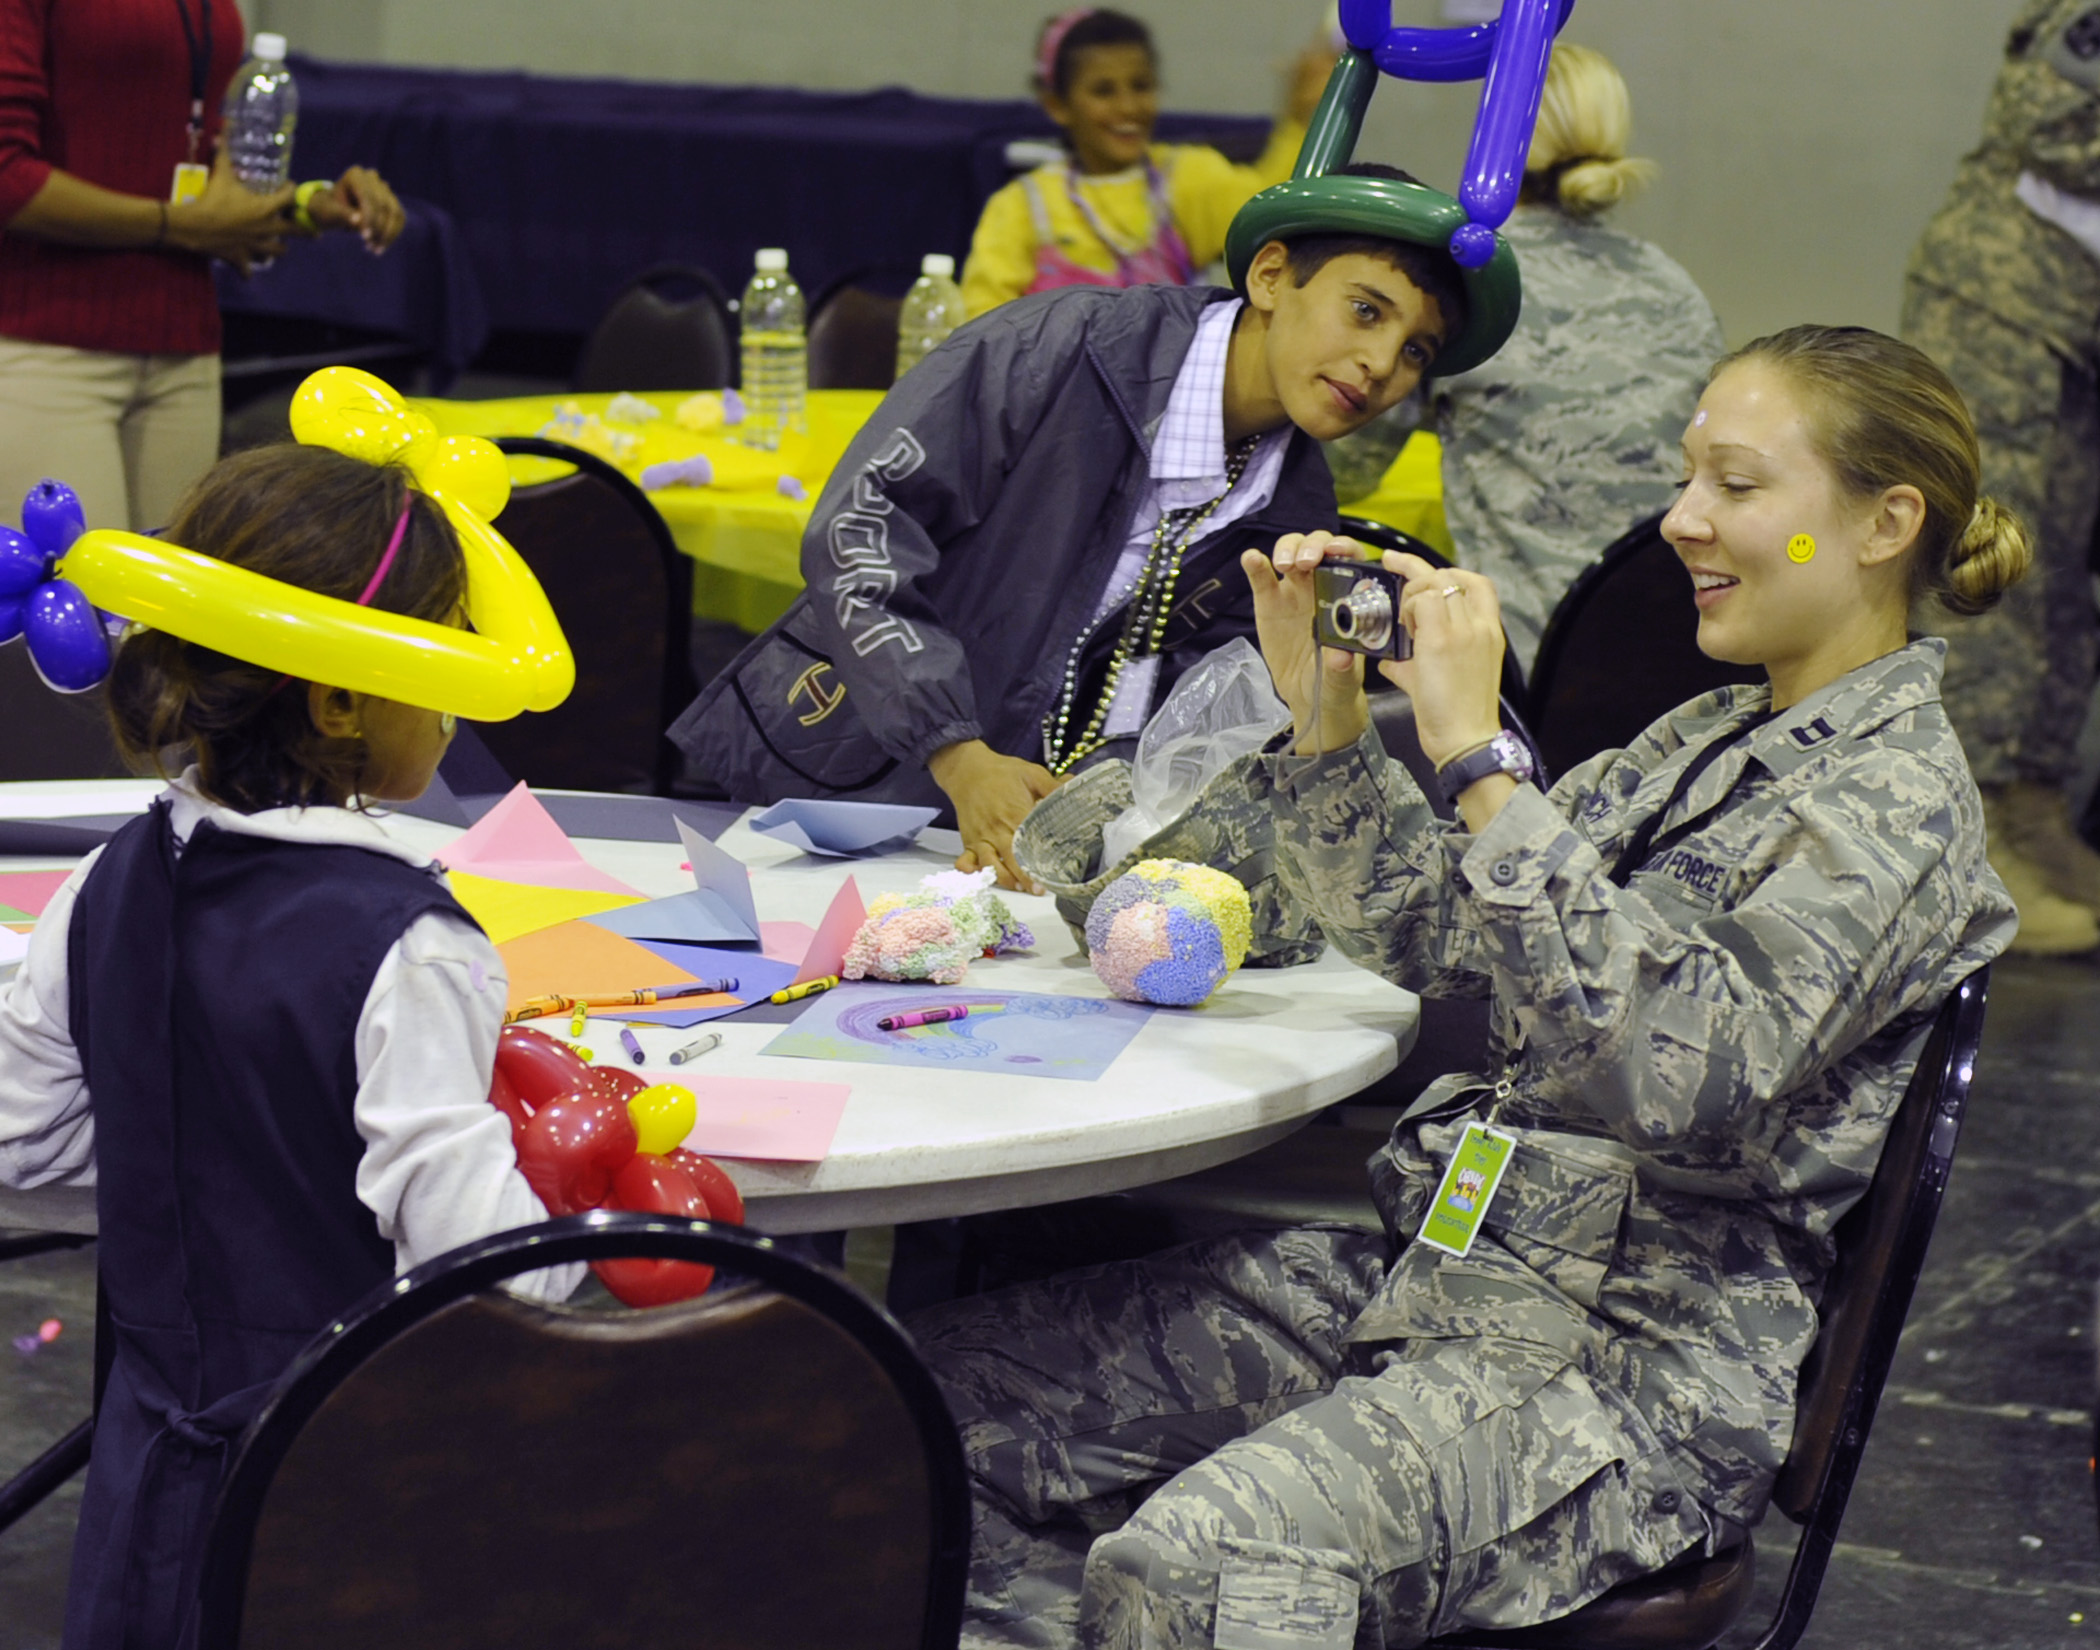
play, recreation, child, product, fun, toddler, iraq, jointbasebalad, kidsday